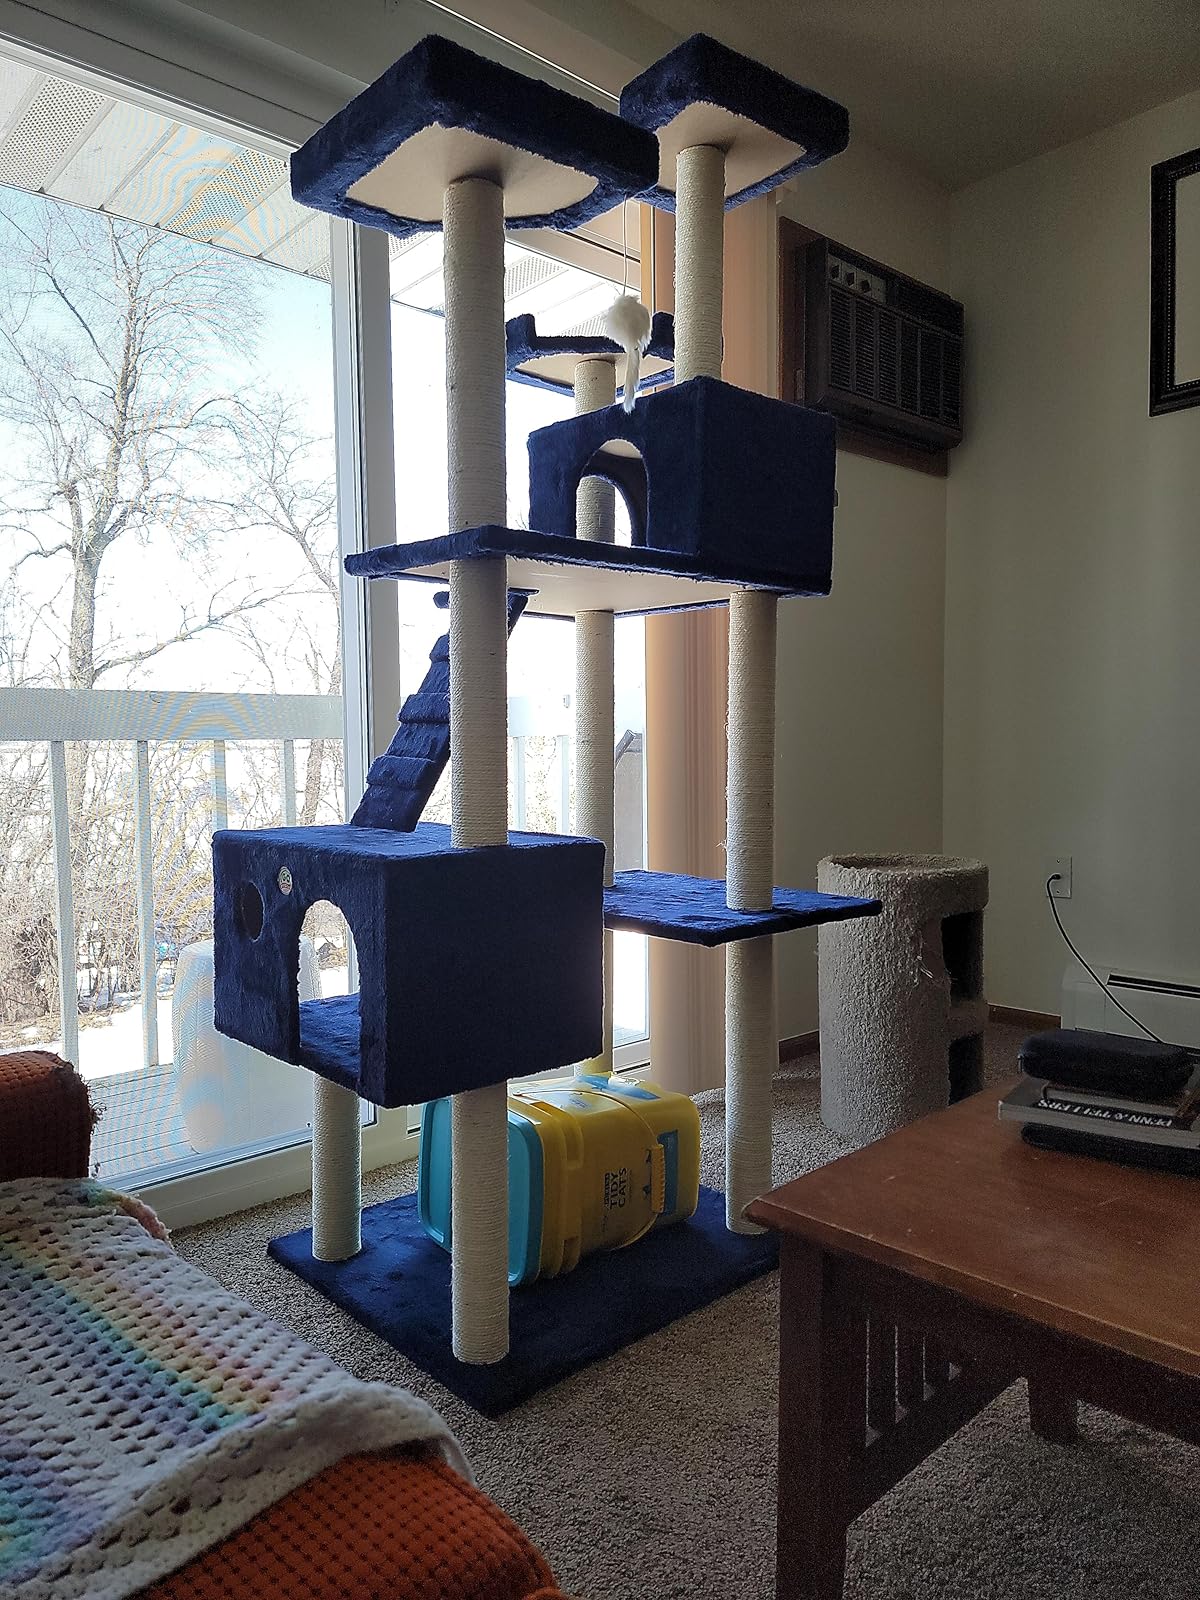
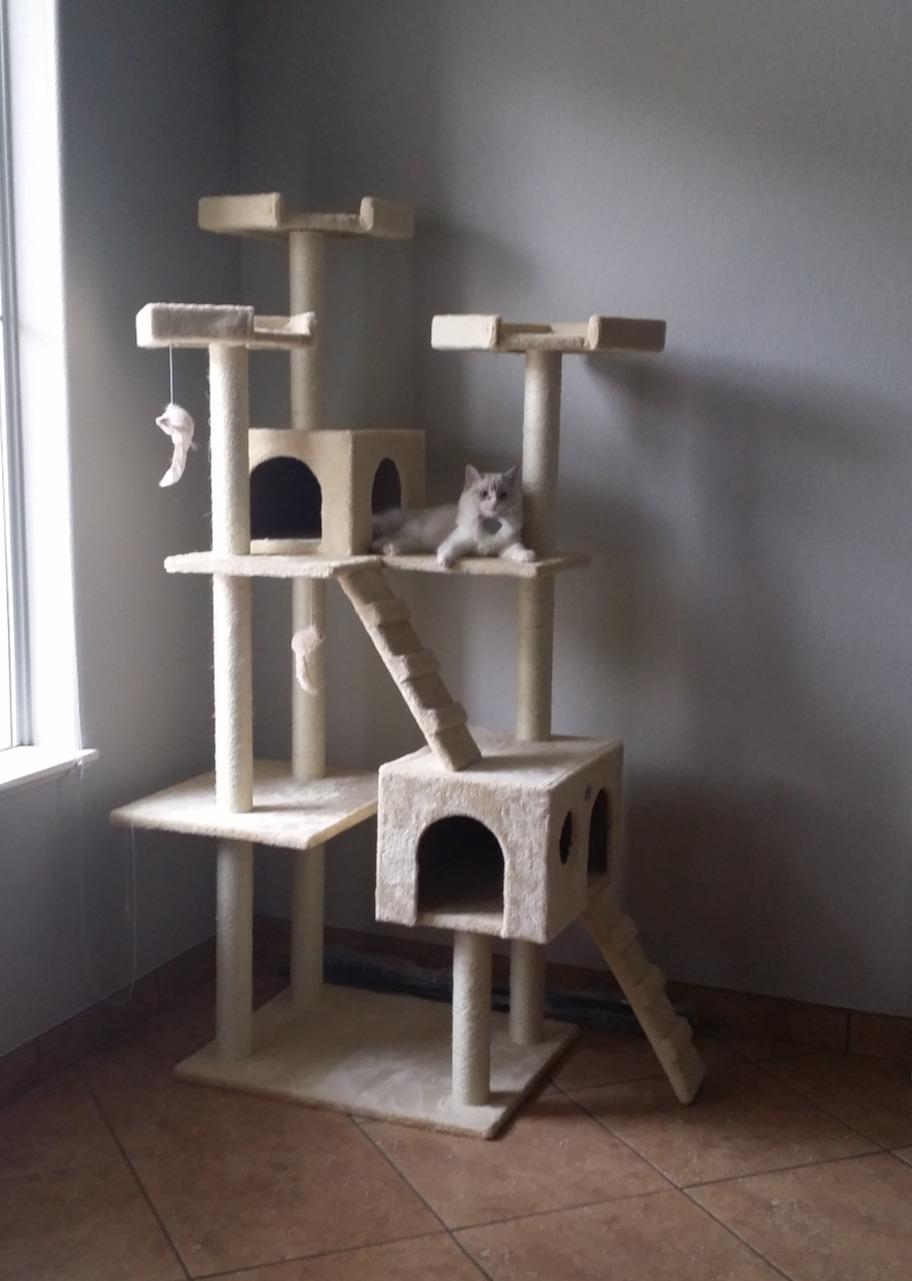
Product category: items_cat tree
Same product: no